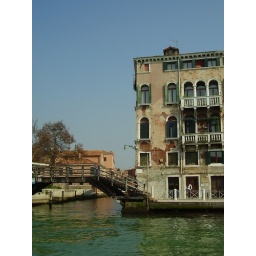
Someone's house in Venice. Not all the houses were palazzios and not all the bridges made of stone.